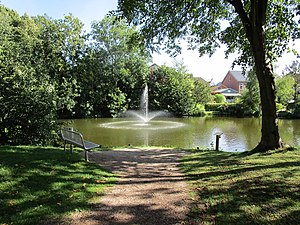
Gadekær
Vaskekule ved Slotsparken i Tønning.
Vaskekule ved Slotsparken i Tøning
Et gadekær er et naturlig eller kunstigt anlagt vandområde. Som regel ligger det midt i landsbyens oprindelige bebyggelse, og ofte har det kun æstetisk og ikke længere nogen praktisk betydning. Tidligere opfyldte gadekæret to vigtige behov, nemlig som vandingssted for landsbyens kreaturer og som vandreservoir i forbindelse med brandslukning. Deraf navnet branddam. Gadekæret tjente også som vandforsyning for landsbyens beboere